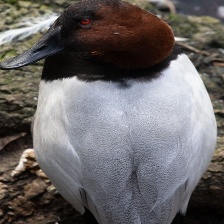
Species: CANVASBACK
Scientific name: AYTHYA VALISINERIA
ImageNet parent category: drake